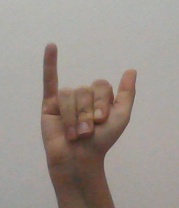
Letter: ya